Rio Grande do Sul Museum of Art

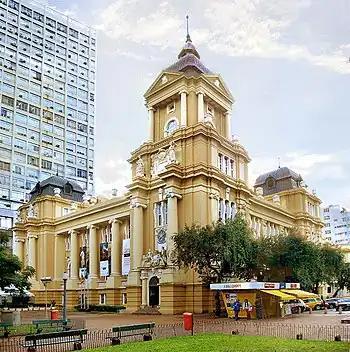
Main façade

The Rio Grande do Sul Museum of Art (in Portuguese: "Museu de Arte do Rio Grande do Sul Ado Malagoli - MARGS") is an art museum in the State of Rio Grande do Sul. It is located in the centre of Porto Alegre. Its eclectic building, national heritage, is one of the most noteworthy historic buildings in Porto Alegre. Its design is usually attributed to Theodor Wiederspahn, a German-Brazilian architect, although important local historian and artist Fernando Corona ascribes it to Germano Gundlach.